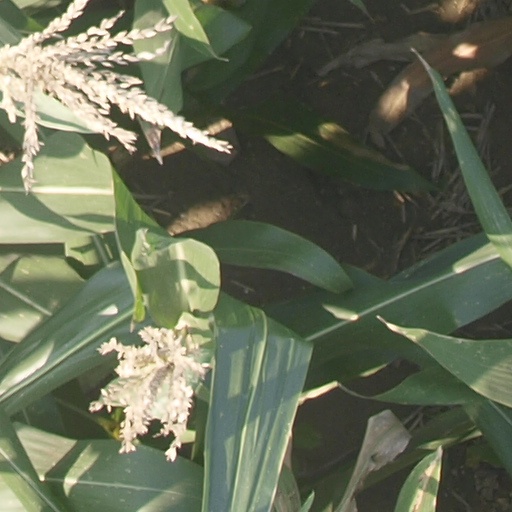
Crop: maize; corn